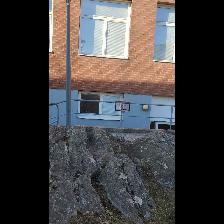
Label: NonHuman